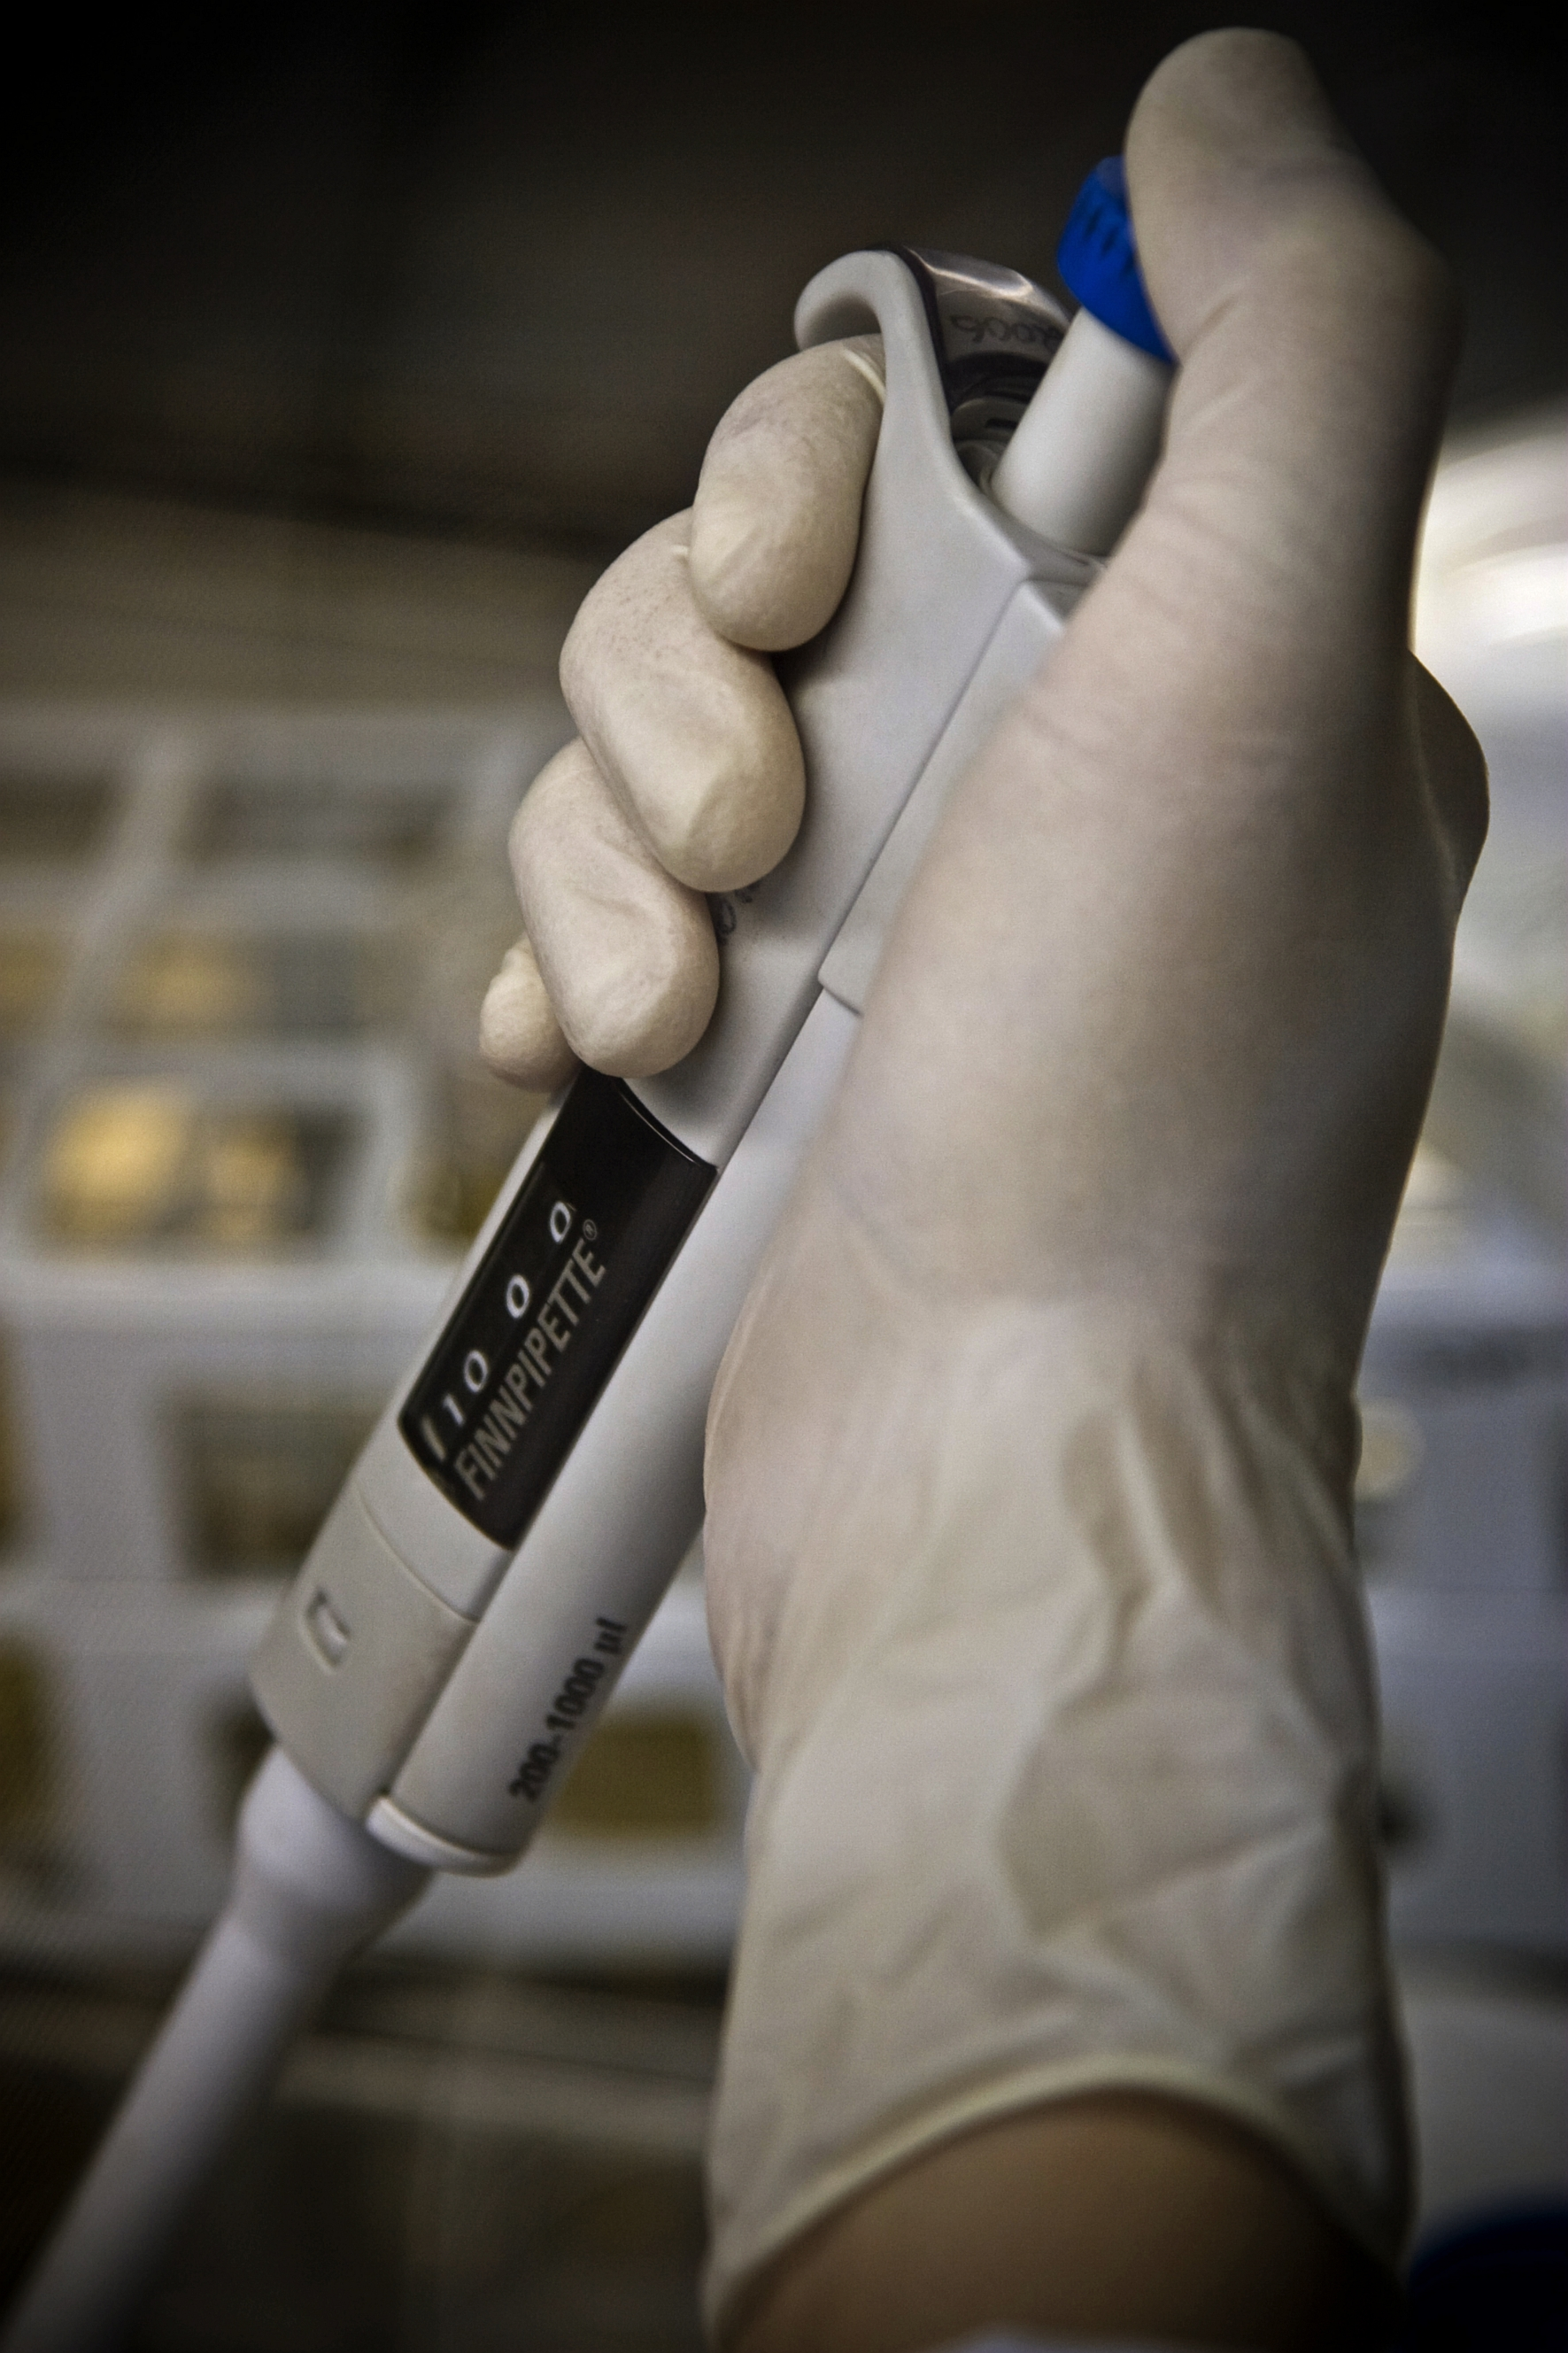
Gloved hand using a pipette.
Specialty: laboratory science / research labs
Image credit: Morgan Brown, CSIRO